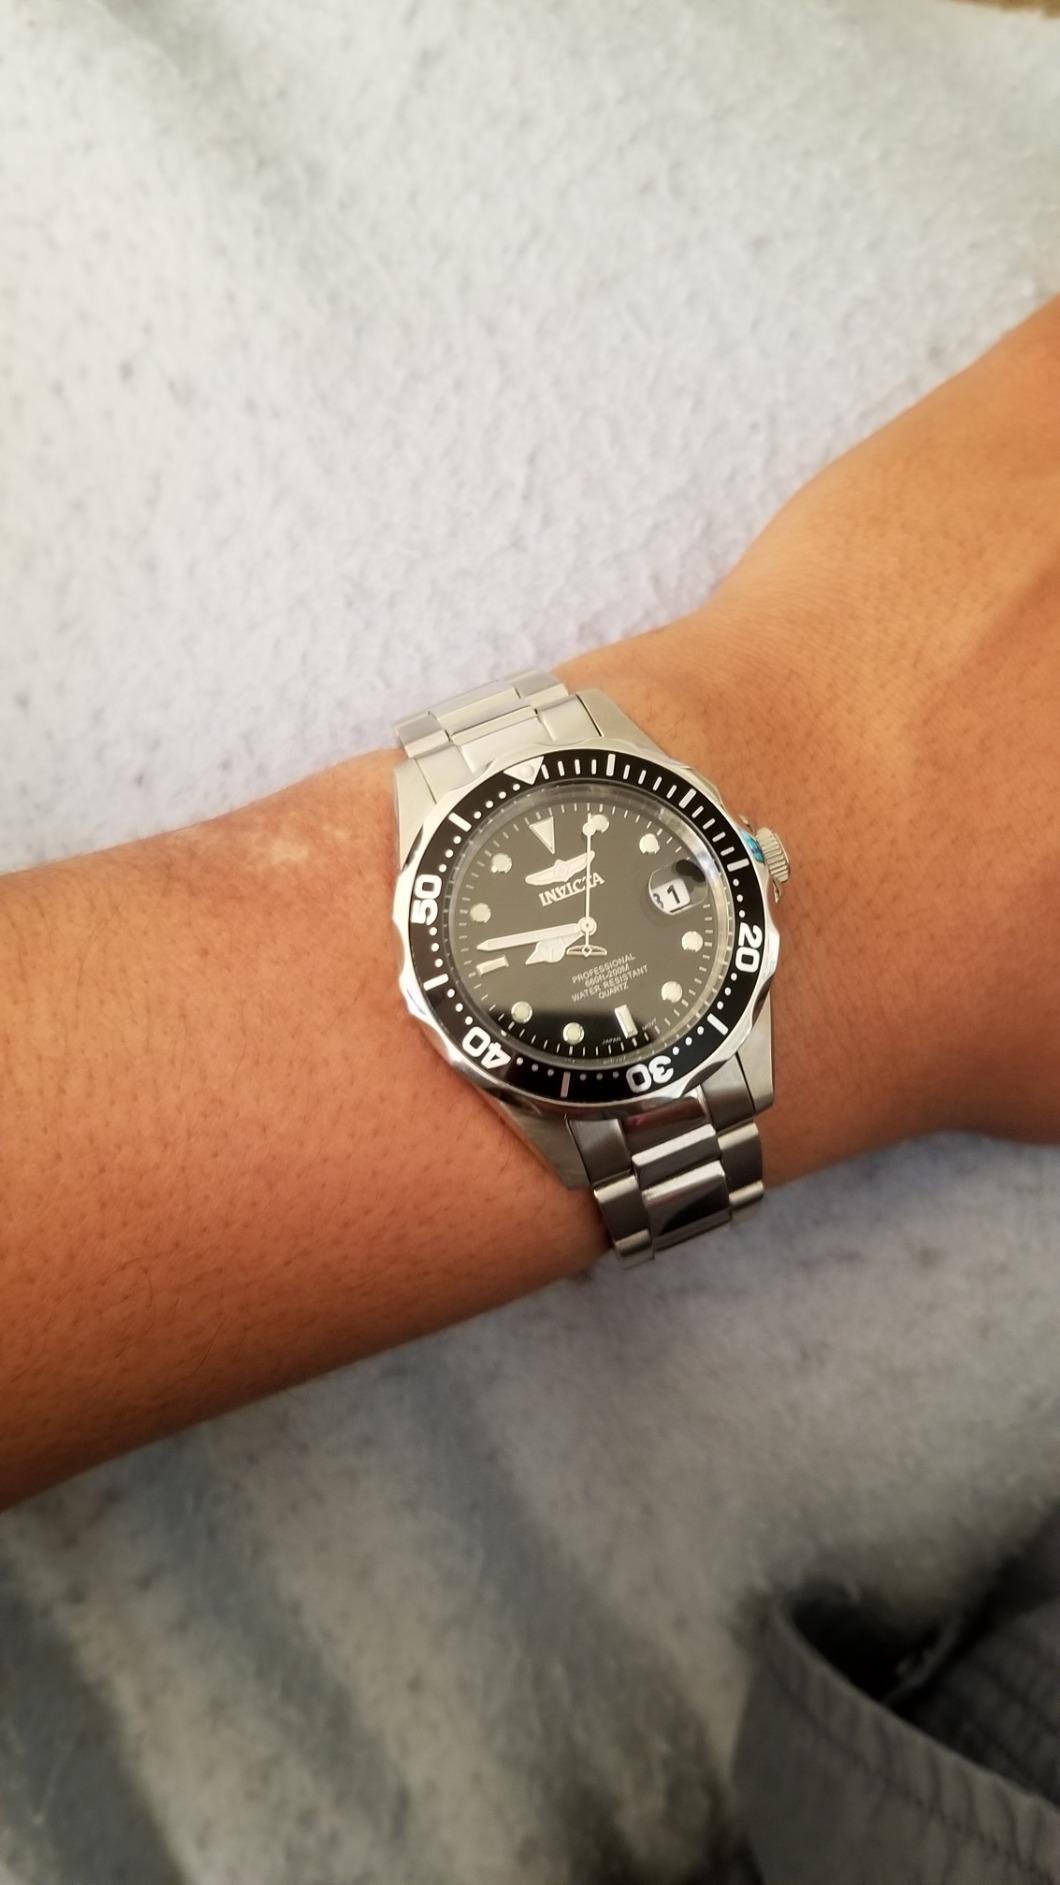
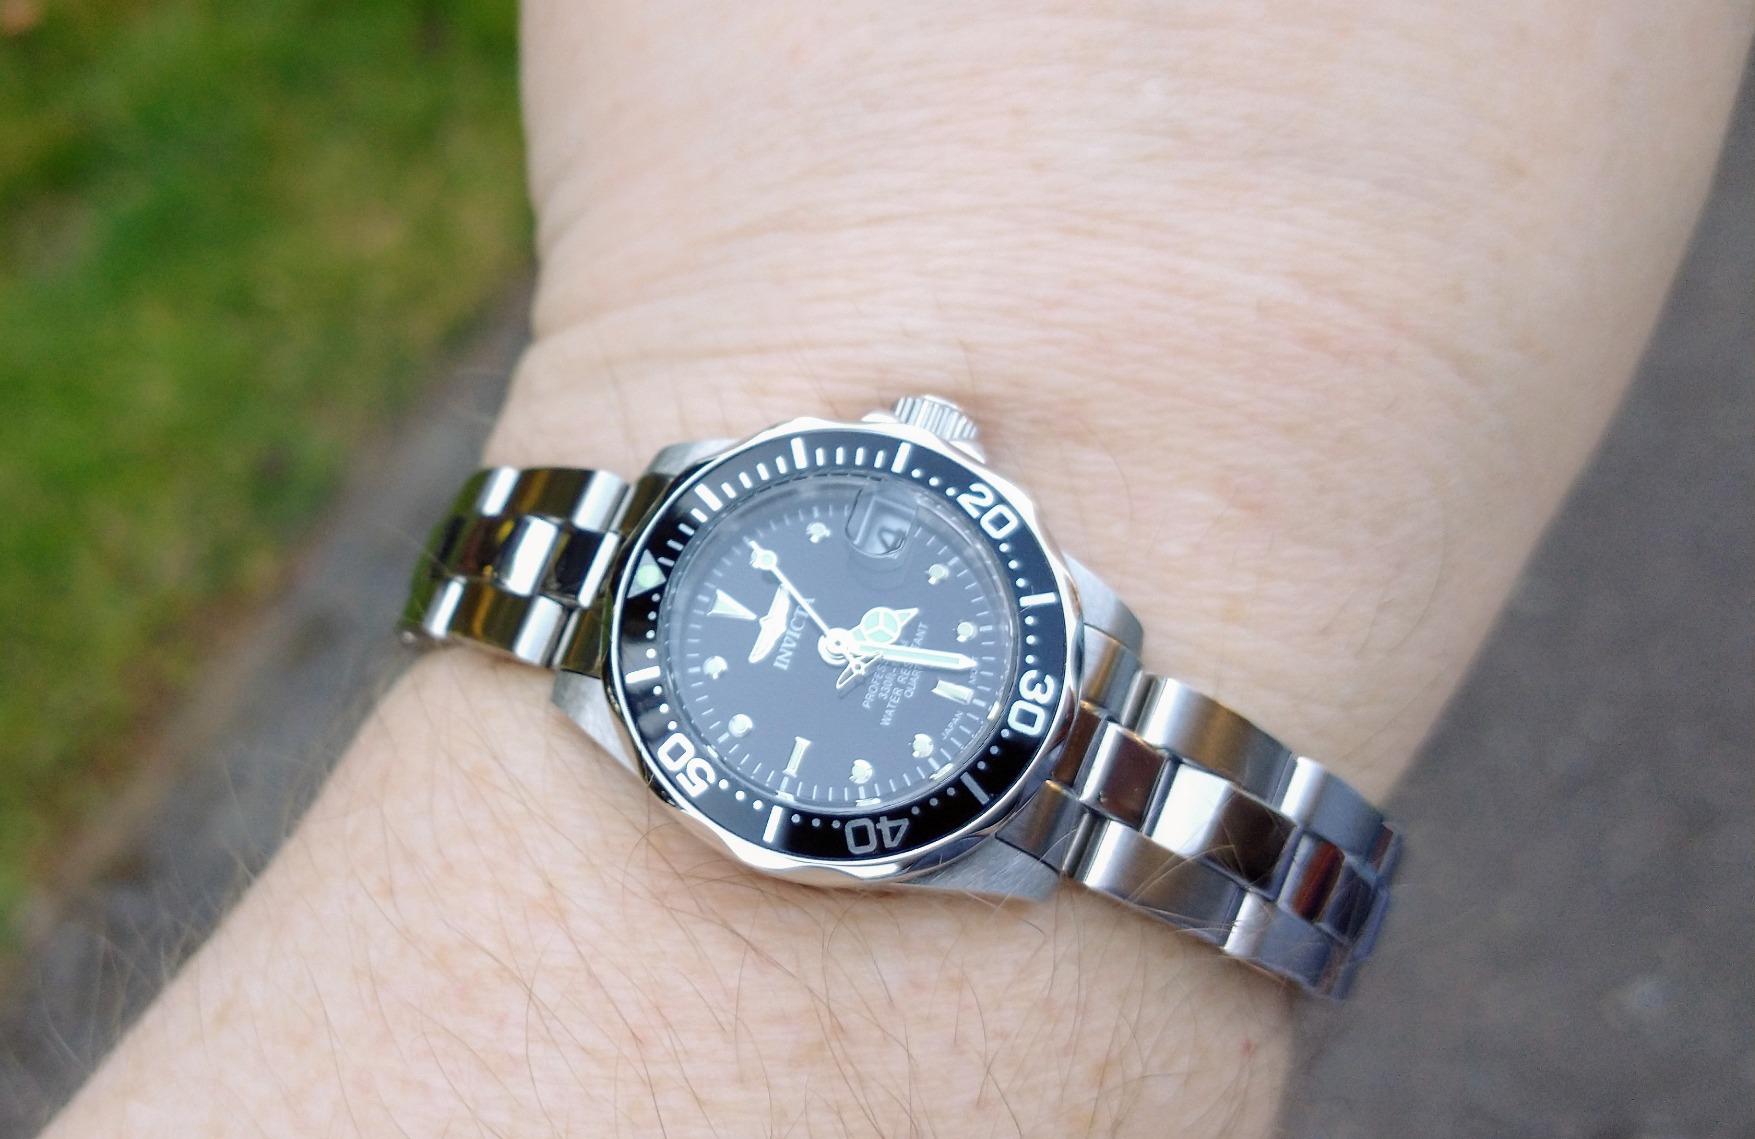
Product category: accessories_watch
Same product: yes